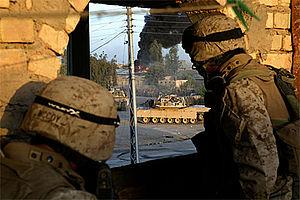
Le 1ᵉʳ régiment de Marines est un régiment d'infanterie du Corps des Marines des États-Unis basé au Marine Corps Base Camp Pendleton, en Californie. Le régiment, parfois appelé «Inchon» ou équipe de combat régimentaire 1, est placé sous le commandement de la 1ʳᵉ division de marine et du I Marine Expeditionary Force.